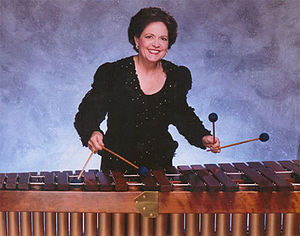
Marimba
Linda Maxey med sin marimba
"En marimba er et musikinstrument i percussionfamilien. Lyden frembringes ved at man anslår tangenter lavet af træ med køller. Tangenterne er arrangeret som på et klaver, hvor toner, der er sorte tangenter på klaveret, er placeret hævet over og overlappende ""de hvide"". Dette hjælper musikeren både visuelt og fysisk.